Mount Southwick

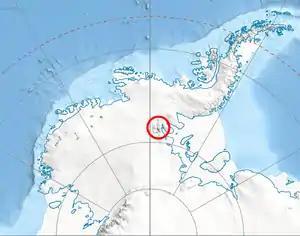
Location of Sentinel Range in Western Antarctica.

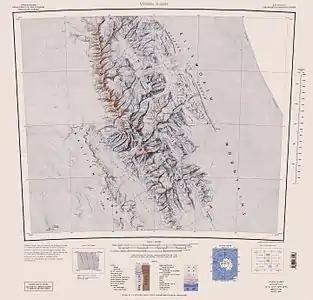
Sentinel Range map.

Mount Southwick is a mountain (3,280 m) in Owen Ridge near the south end of the Sentinel Range of the Ellsworth Mountains in Antarctica, located 9 nautical miles (17 km) south-southeast of Mount Craddock. The peak surmounts Bolgrad Glacier to the northwest, Kornicker Glacier to the east and Sirma Glacier to the southwest.